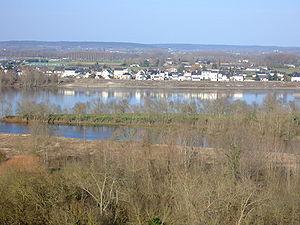
Villebernier est une commune française située dans le département de Maine-et-Loire, en région Pays de la Loire.